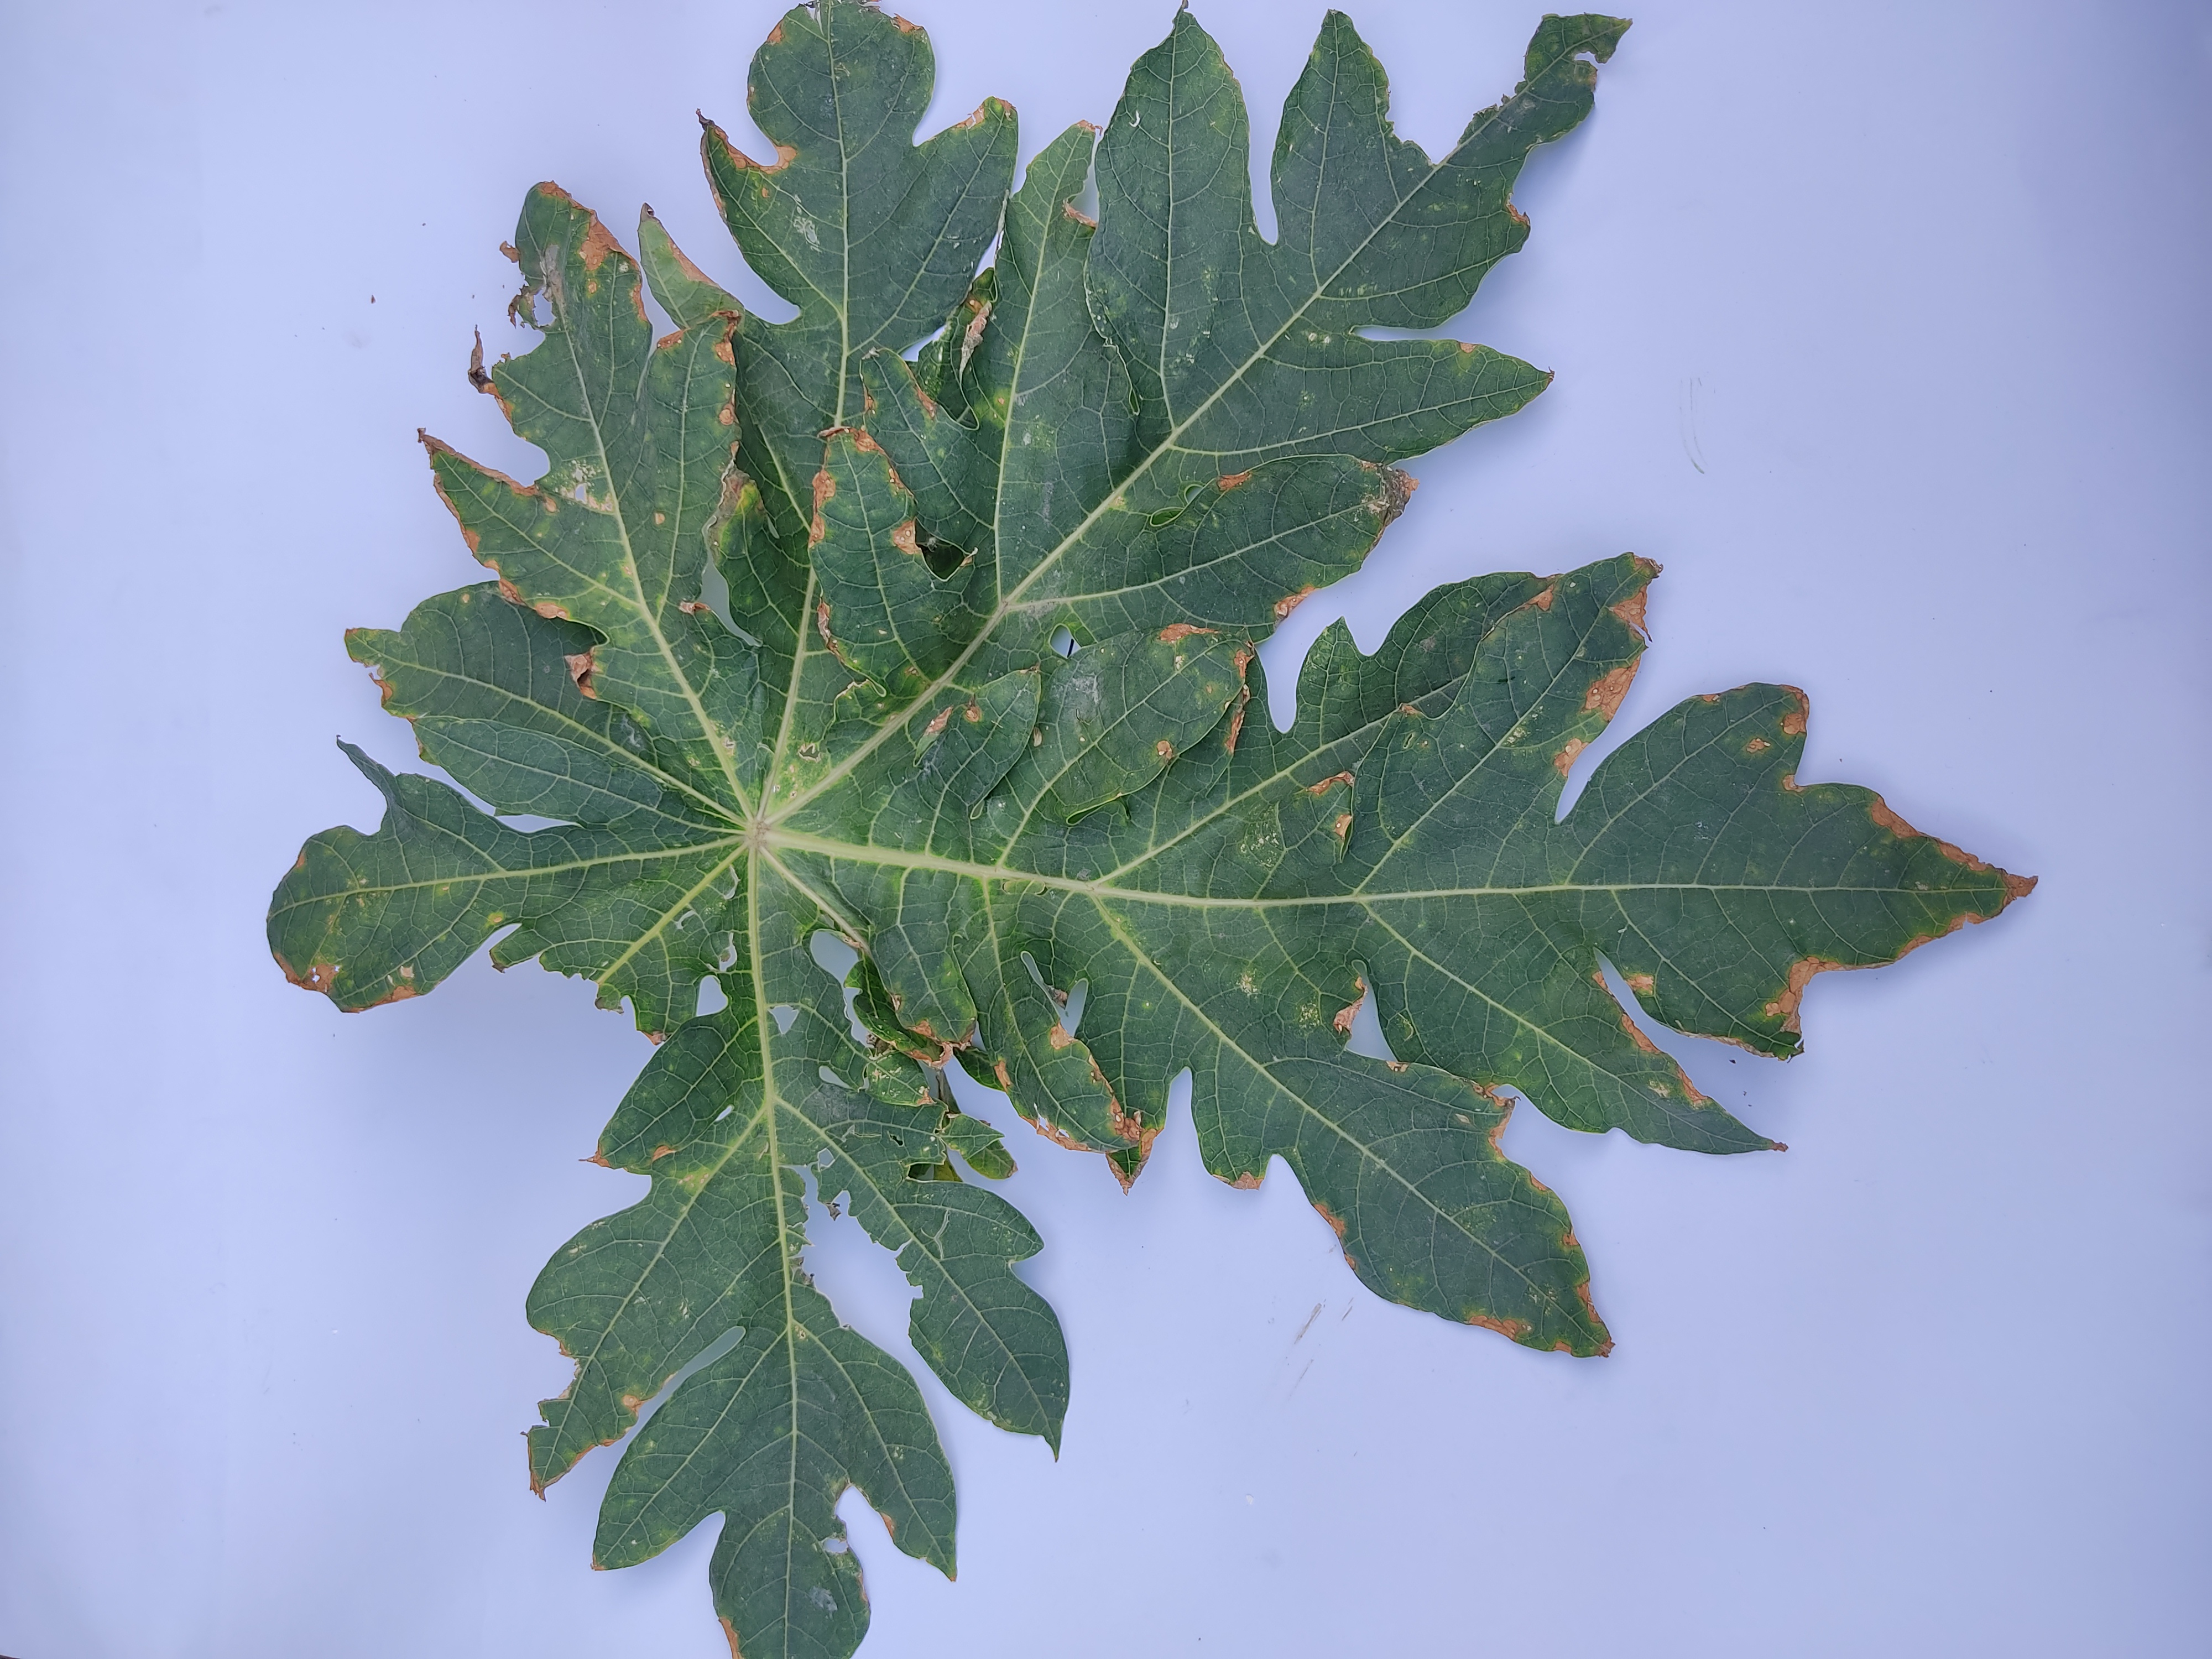
Label: Mite Disease